James Cagney

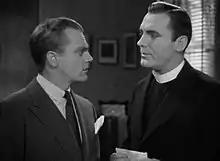
Cagney and Pat O'Brien in "Angels with Dirty Faces" (1938), the sixth of nine feature films they would make together

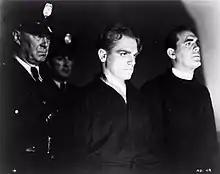
Cagney and Pat O'Brien in the endlessly debated final walk

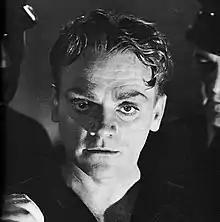
Cagney takes the controversial final walk

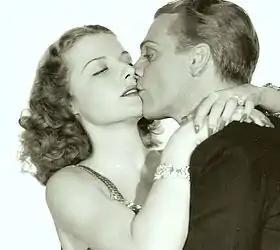
Ann Sheridan and Cagney in "Angels with Dirty Faces" (1938)

Cagney's two films of 1938, "Boy Meets Girl" and "Angels with Dirty Faces", both costarred Pat O'Brien. The former was a fast-paced farce with a Hollywood theme, with Cagney and O'Brien playing for laughs, and received mixed reviews. Warner Bros. had allowed Cagney his change of pace, but was anxious to get him back to playing tough guys, which was more lucrative.